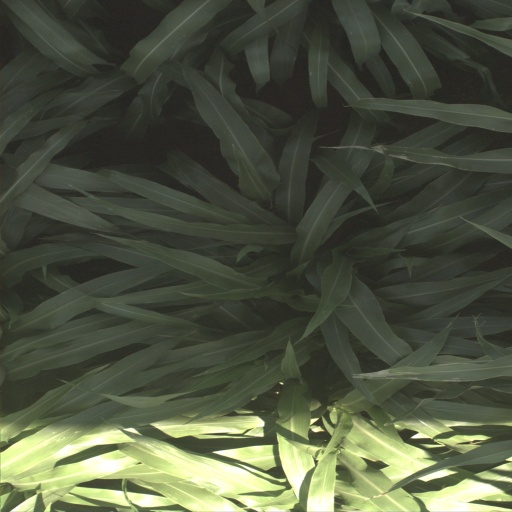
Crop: sorghum